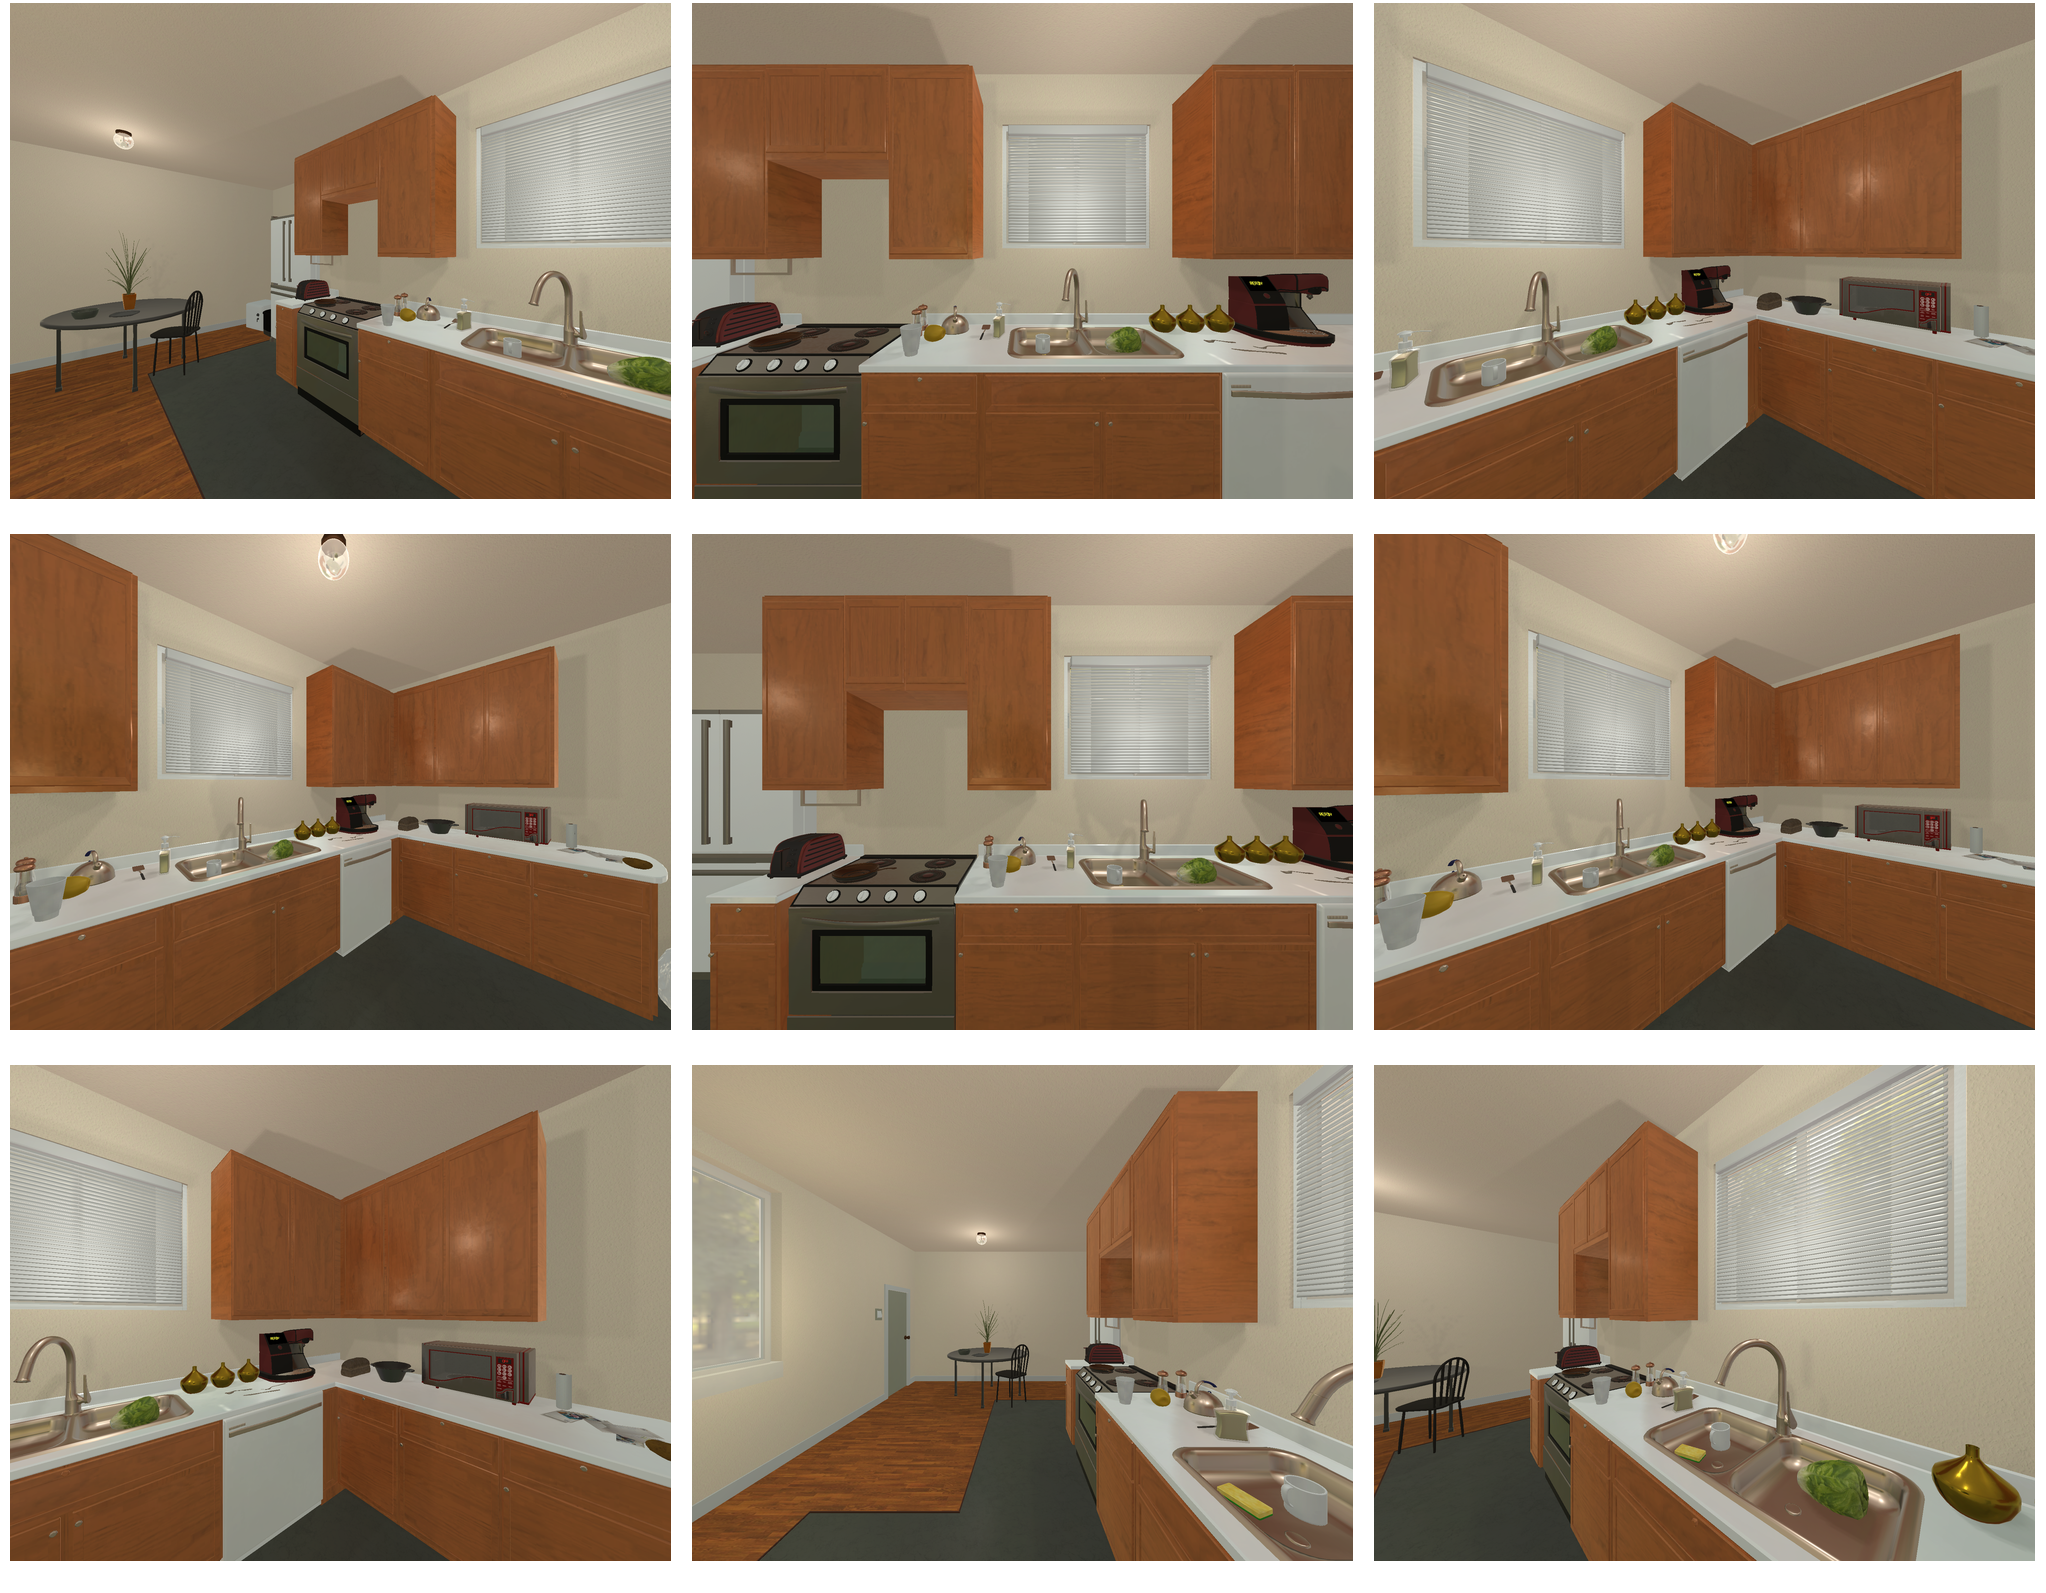Task instruction: Control water flow of the kitchen sink.
Answer: {"task_instruction": "Control water flow of the kitchen sink.", "nodes": ["faucet / handle", "kitchen sink"], "edges": [{"functional_relationship": "control", "object1": "faucet / handle", "object2": "kitchen sink", "spatial_relations": ["higher_than", "behind", "close"], "is_touching": true}], "action_type": "open", "function_type": "water_flow_control"}